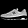
Label: Sneaker